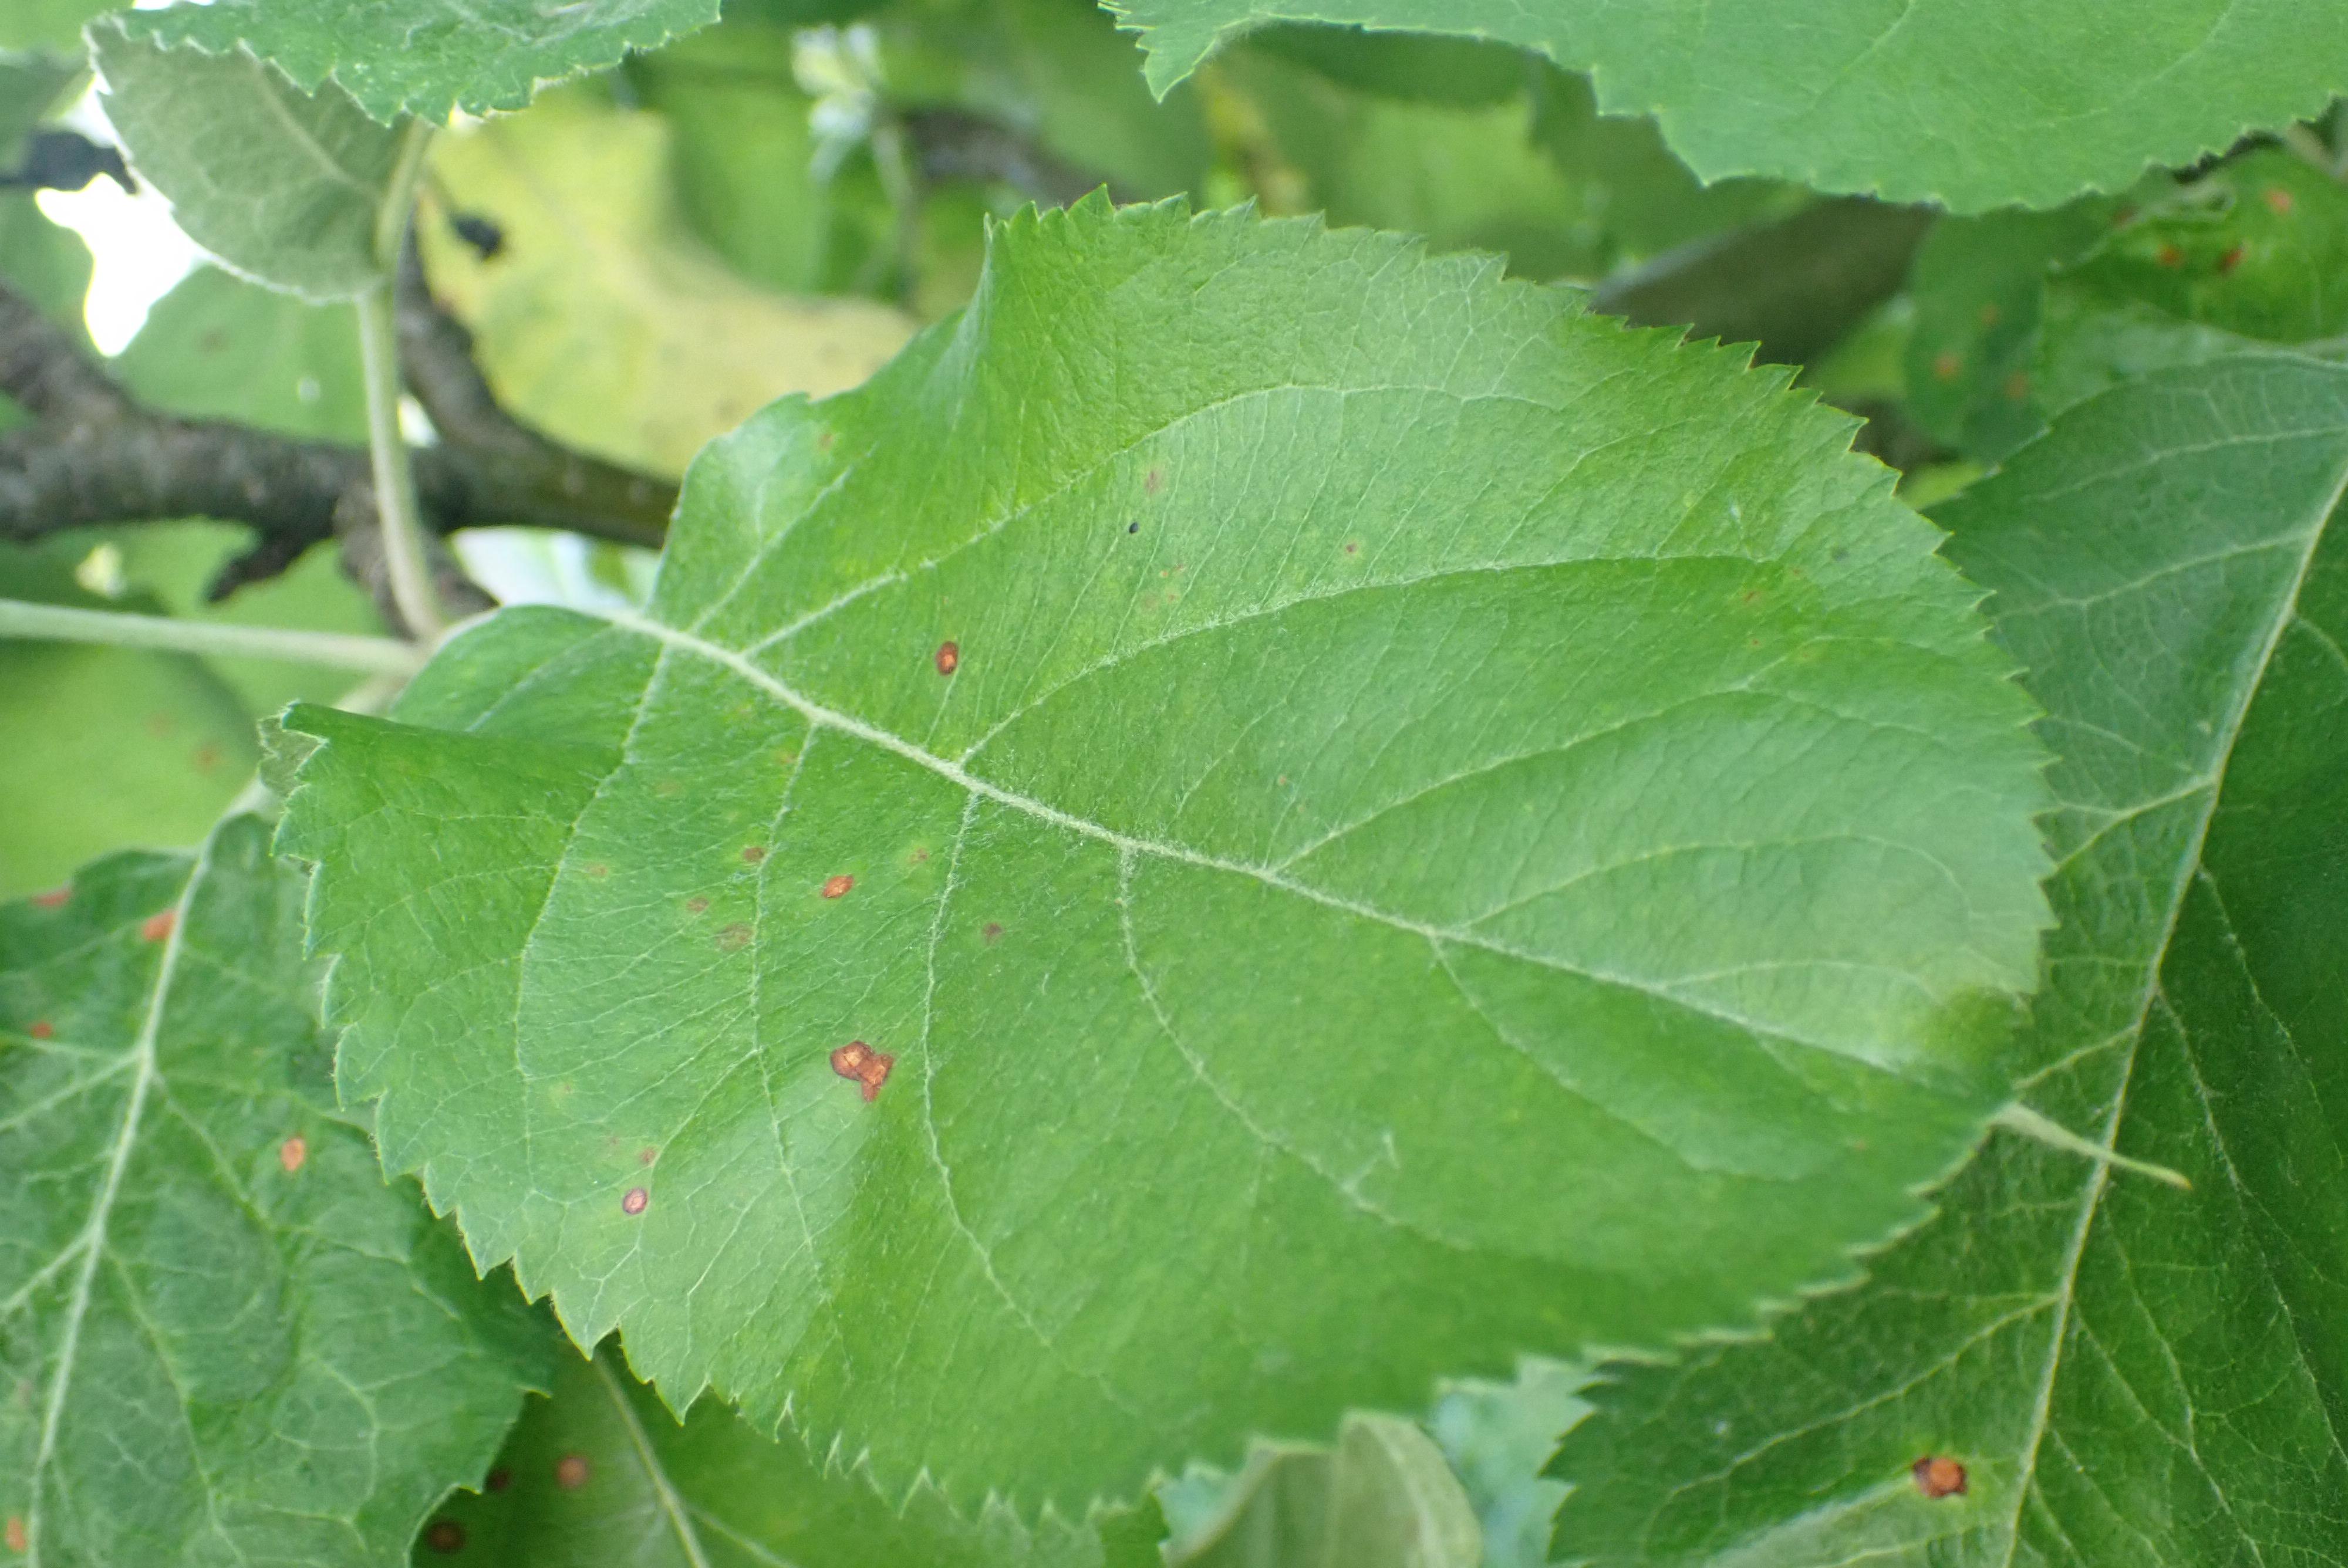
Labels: frog_eye_leaf_spot